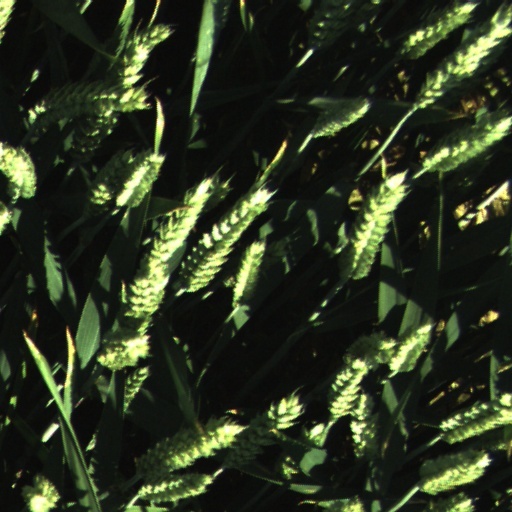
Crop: wheat